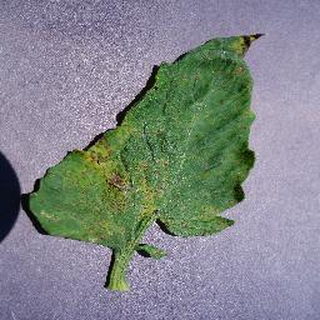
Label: tomato_septoria_leaf_spot